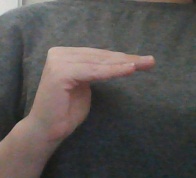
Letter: haa